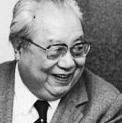
Age: 75